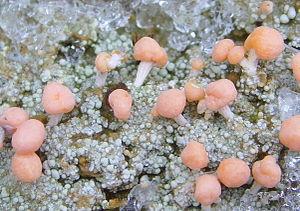
Dibaeis baeomyces, carrière Bonne-Nouvelle (Inzinzac-Lochrist, Morbihan, Bretagne, France)
Les Icmadophilaceae sont une famille de champignons ascomycètes. Il s'agit d'une petite famille comportant une cinquantaine d'espèces de lichens aux formes variées, associés à des algues vertes.